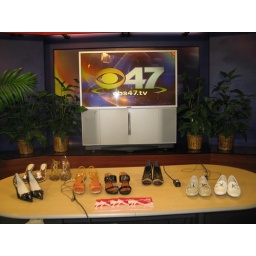
The shoe table Effie and Liz set up at Channel 47 in Fresno